William Edgcumbe, 4th Earl of Mount Edgcumbe

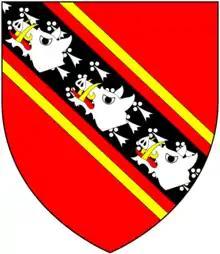
Arms of Edgcumbe, Earls of Mount Edgcumbe: "Gules, on a bend ermines cotised or three boar's heads couped argent"

William Henry Edgcumbe, 4th Earl of Mount Edgcumbe, GCVO, PC, DL (5 November 1833 – 25 September 1917), styled Viscount Valletort between 1839 and 1861, was a British courtier, Conservative politician, and Volunteer officer.